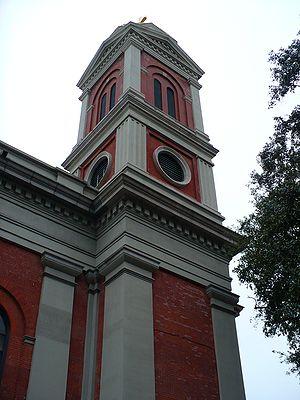
La cathédrale de l'Immaculée-Conception est la cathédrale catholique de l'archidiocèse de Mobile aux États-Unis, dans l'Alabama. Elle est consacrée à la Vierge Marie sous le vocable de Notre-Dame de l'Immaculée-Conception et inscrite au Registre national des lieux historiques.